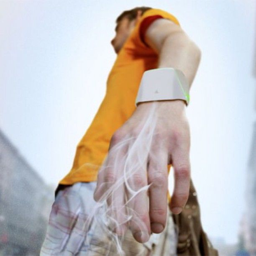
you can not currently control the quality of your air when you 're walking around a city or working near machines .